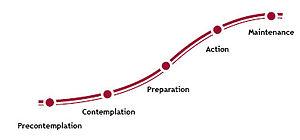
Le modèle transthéorique de changement, du changement ou de la disposition au changement est un modèle d'approche comportementale introduit par les psychologues James O. Prochaska et Carlo C. DiClemente à la fin des années 1970.